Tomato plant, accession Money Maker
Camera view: vertical (180 deg); turntable rotation: 330 degrees
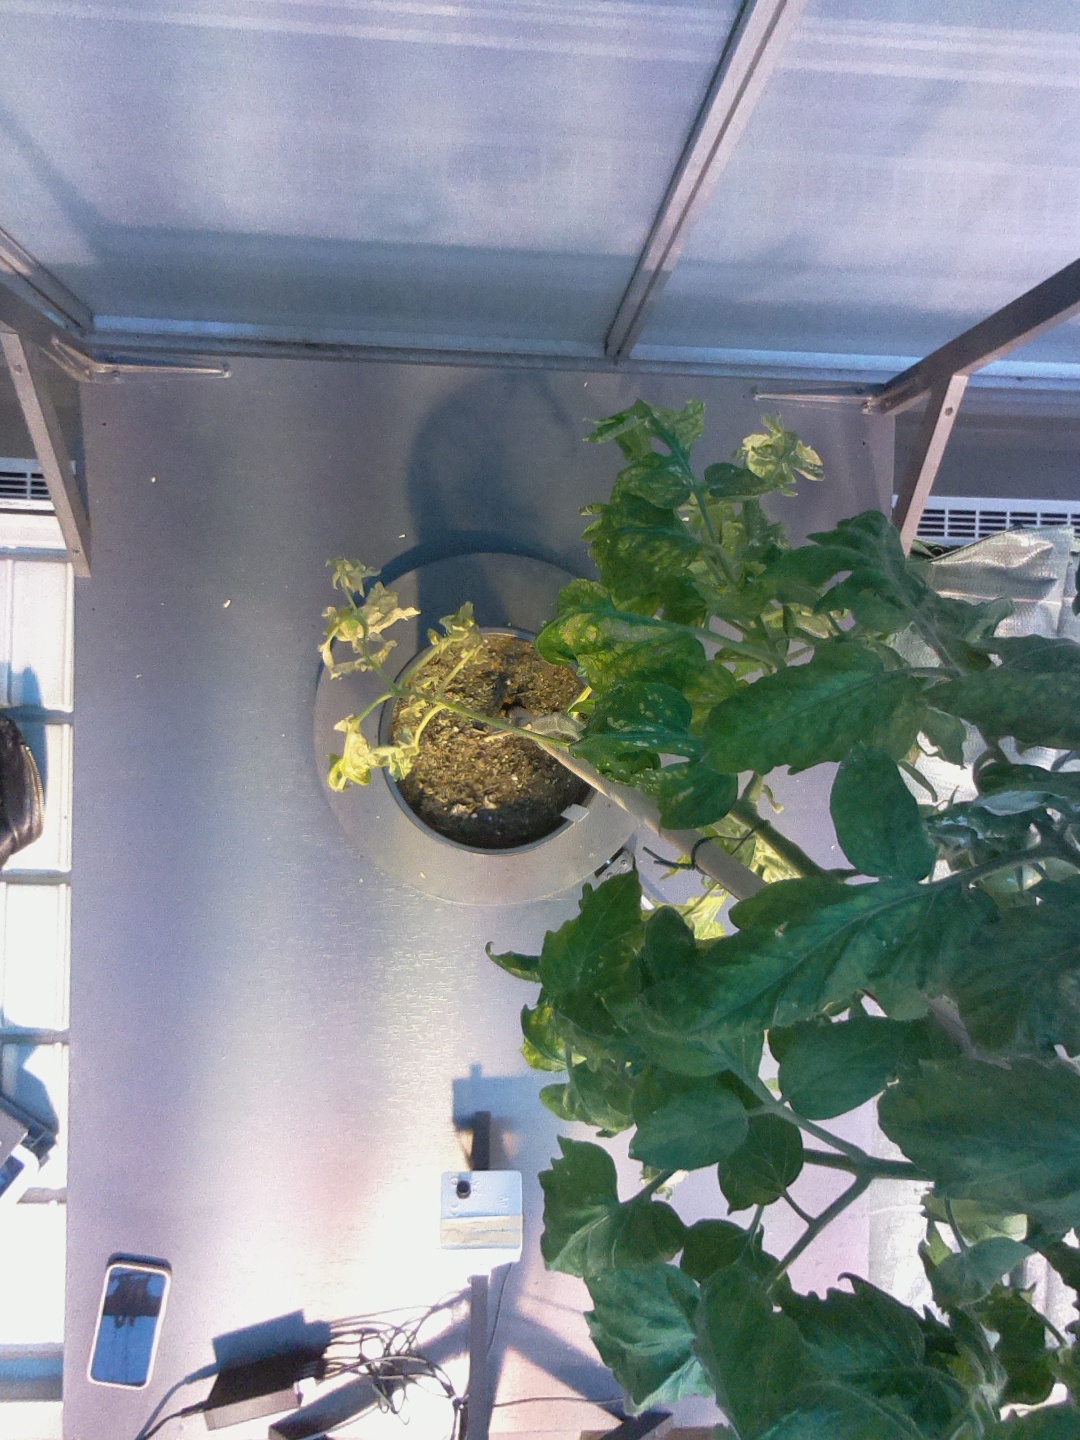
BBCH growth stage 71: 10%-20% of final fruit size